Maureen O'Hara

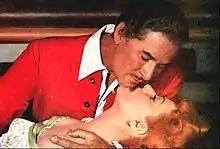
O'Hara with Errol Flynn in "Against All Flags" (1952)

In 1954, O'Hara starred in "Malaga", also known as "Fire over Africa", which was shot on location in Spain. O'Hara played a Mata Hari-like character, a secret agent who attempts to find the ringleader of a smuggling ring in Tangiers. Malone compares the relationship in the film between O'Hara as Joanne and Macdonald Carey as agent Van Logan to that of Bogart and Bacall, with frequent verbal sparring. The "Monthly Film Bulletin" wrote: "Maureen O'Hara looks very handsome in Technicolor but her expressions are limited—mostly to disgust at shooting smugglers or pulling knives from dying men".